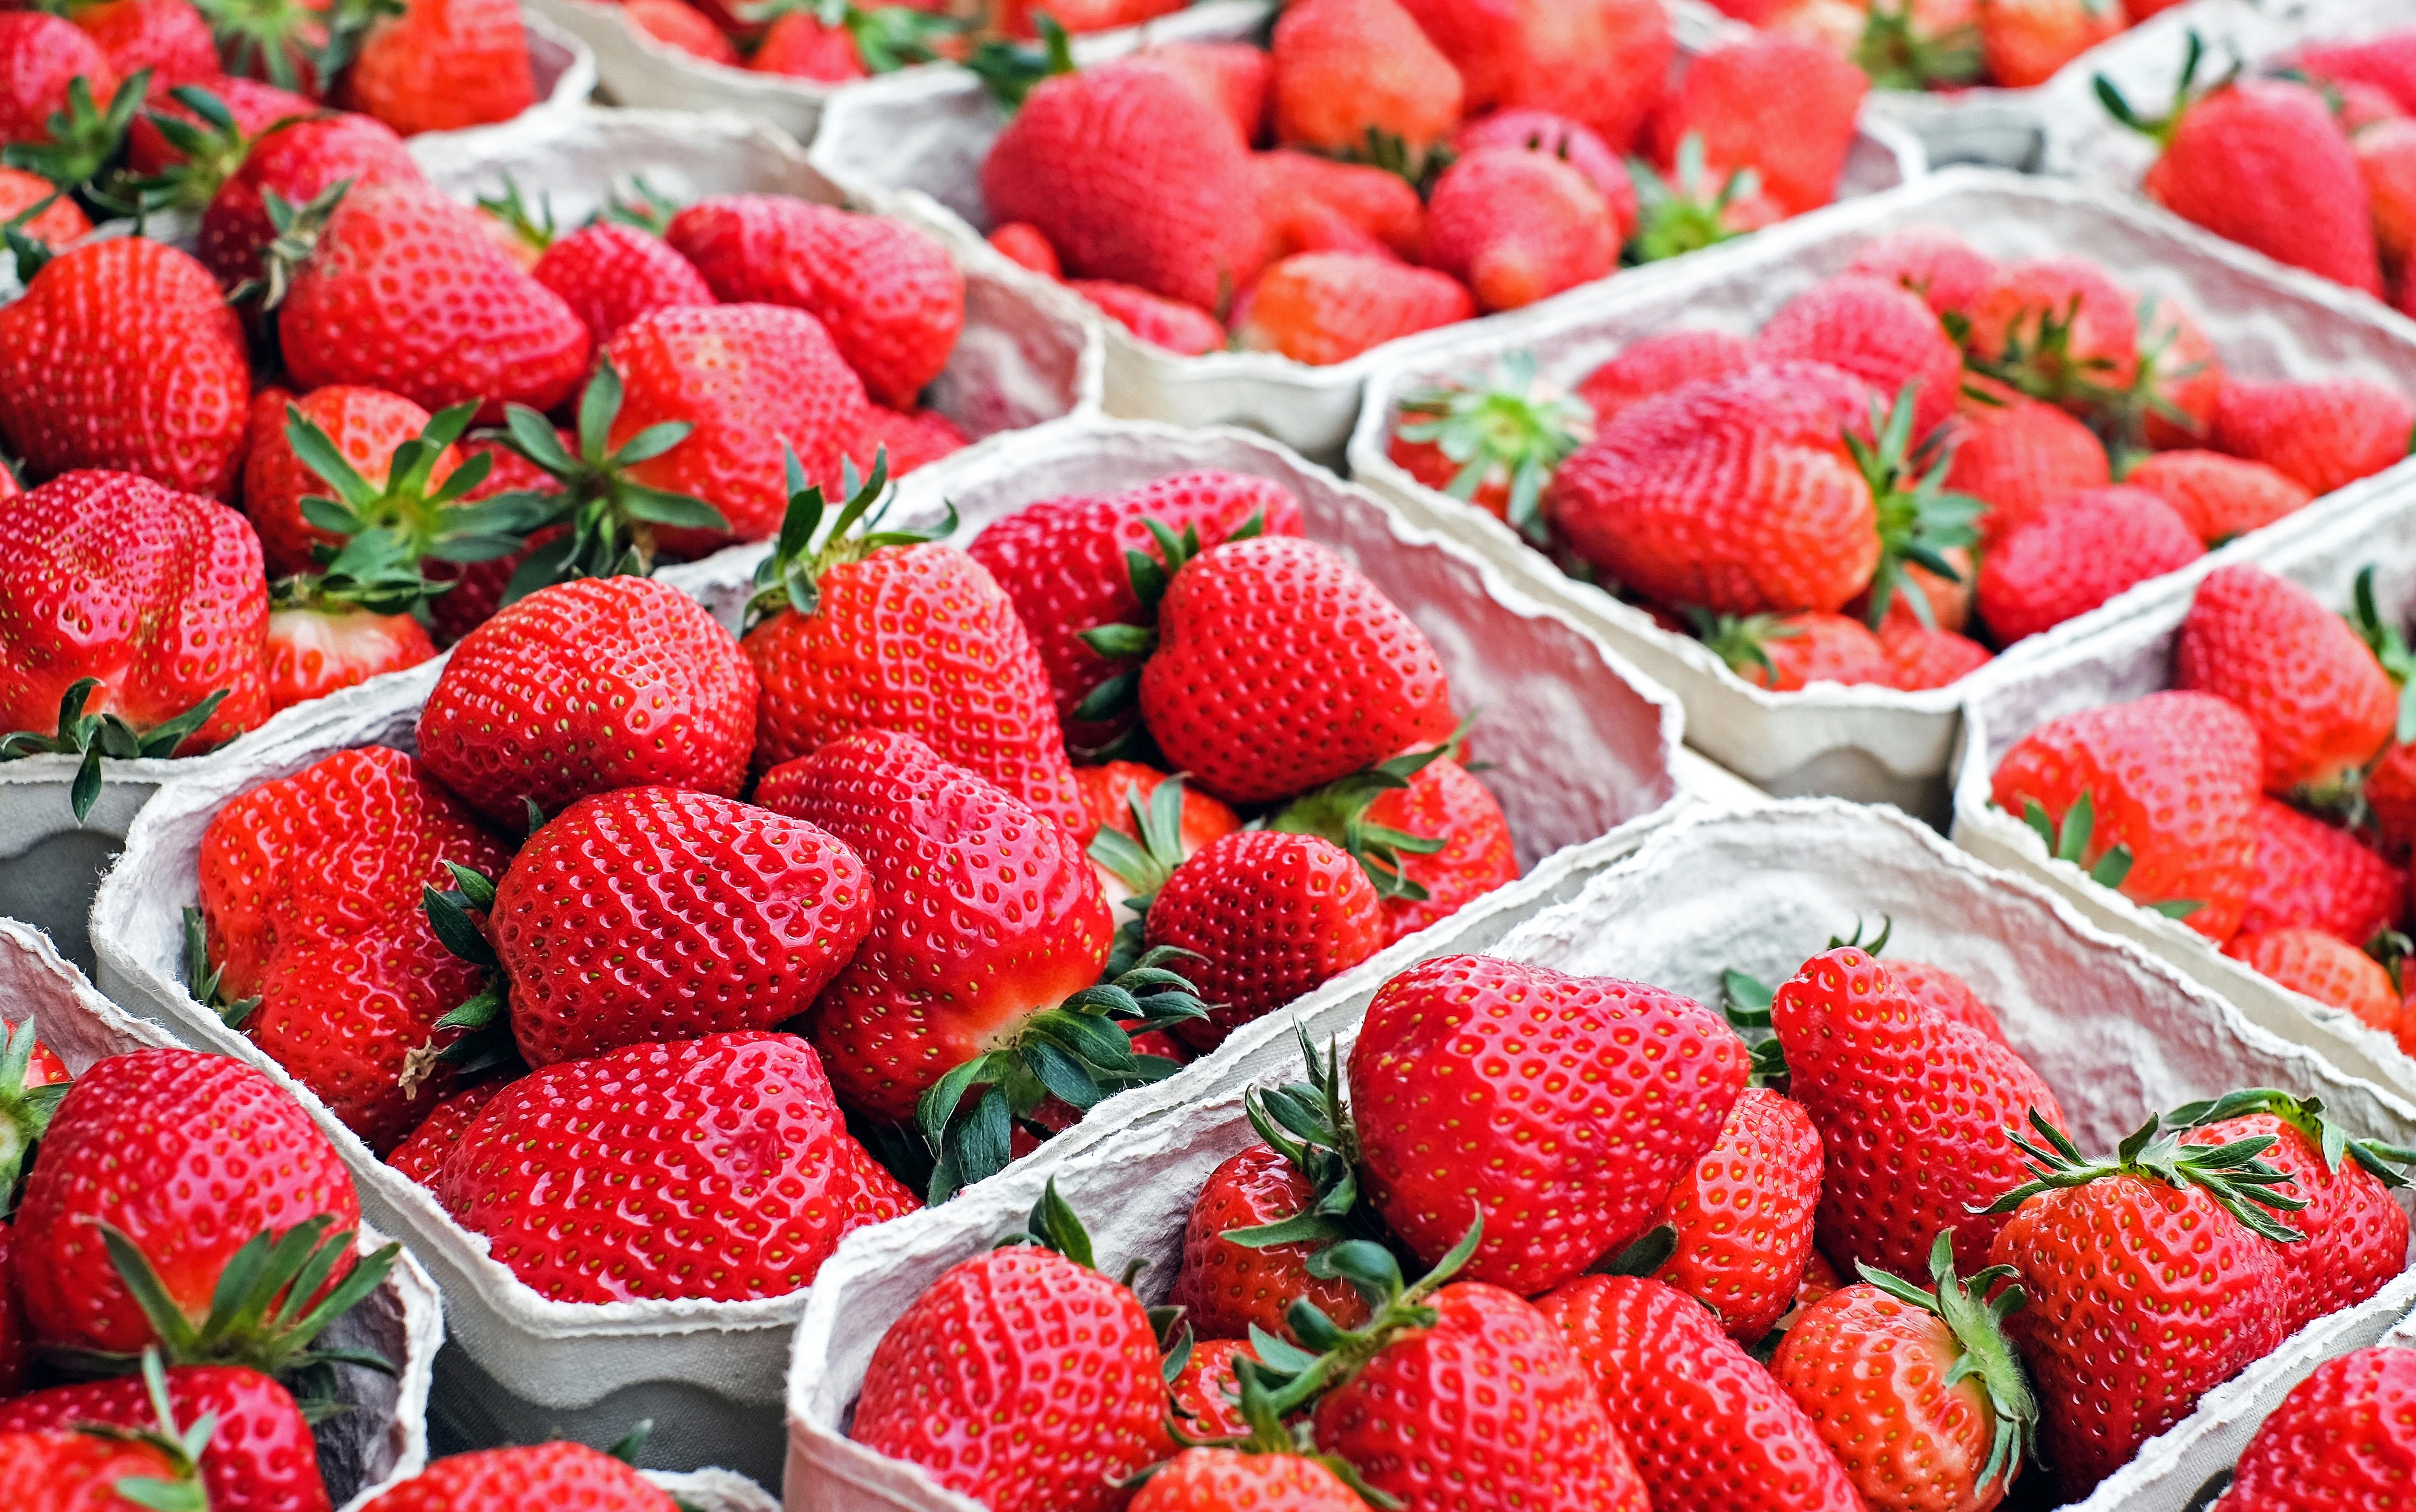
plant, fruit, sweet, food, red, produce, market, strawberry, fruits, strawberries, frutti di bosco